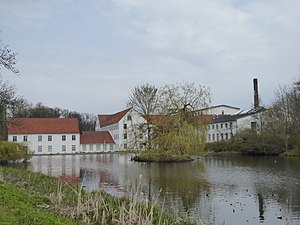
Usserød Klædefabrik
Usserød Klædefabrik
Usserød Klædefabrik blev oprindelig anlagt 1791 af et privat interessentskab som et valseværk og en klædefabrik. Men den dreves med tab trods gentagne understøttelser fra regeringen, og da man forgæves havde søgt at sælge den ved auktion, overtog regeringen den i 1802, hvorefter den udvidedes betydeligt; i 1809 forandredes den til en kommis-klædefabrik til hærens forsyning, og der tilkøbtes efterhånden forskellige ejendomme, nemlig det "nye Værk", der var anlagt 1794–95 som en bomuldsfabrik, ligeledes af privatmænd, Brønsholmsdals fabrikker og Usserød vandmølle; ved reskript af 6. juli 1811 henlagdes alle værkerne under General-Land-Økonomi- og Kommercekollegiets bestyrelse; i 1814, da værket stod på sit højdepunkt, beskæftigede det over 700 arbejdere. Nogle år efter tog dog driften af; det blev efterhånden underlagt forskellige bestyrelser og indskrænkedes, og endelig henlagdes det 1848 umiddelbart under Krigsministeriet; det fortsattes stadig for statskassens regning med udvidelser af bygninger og materiel